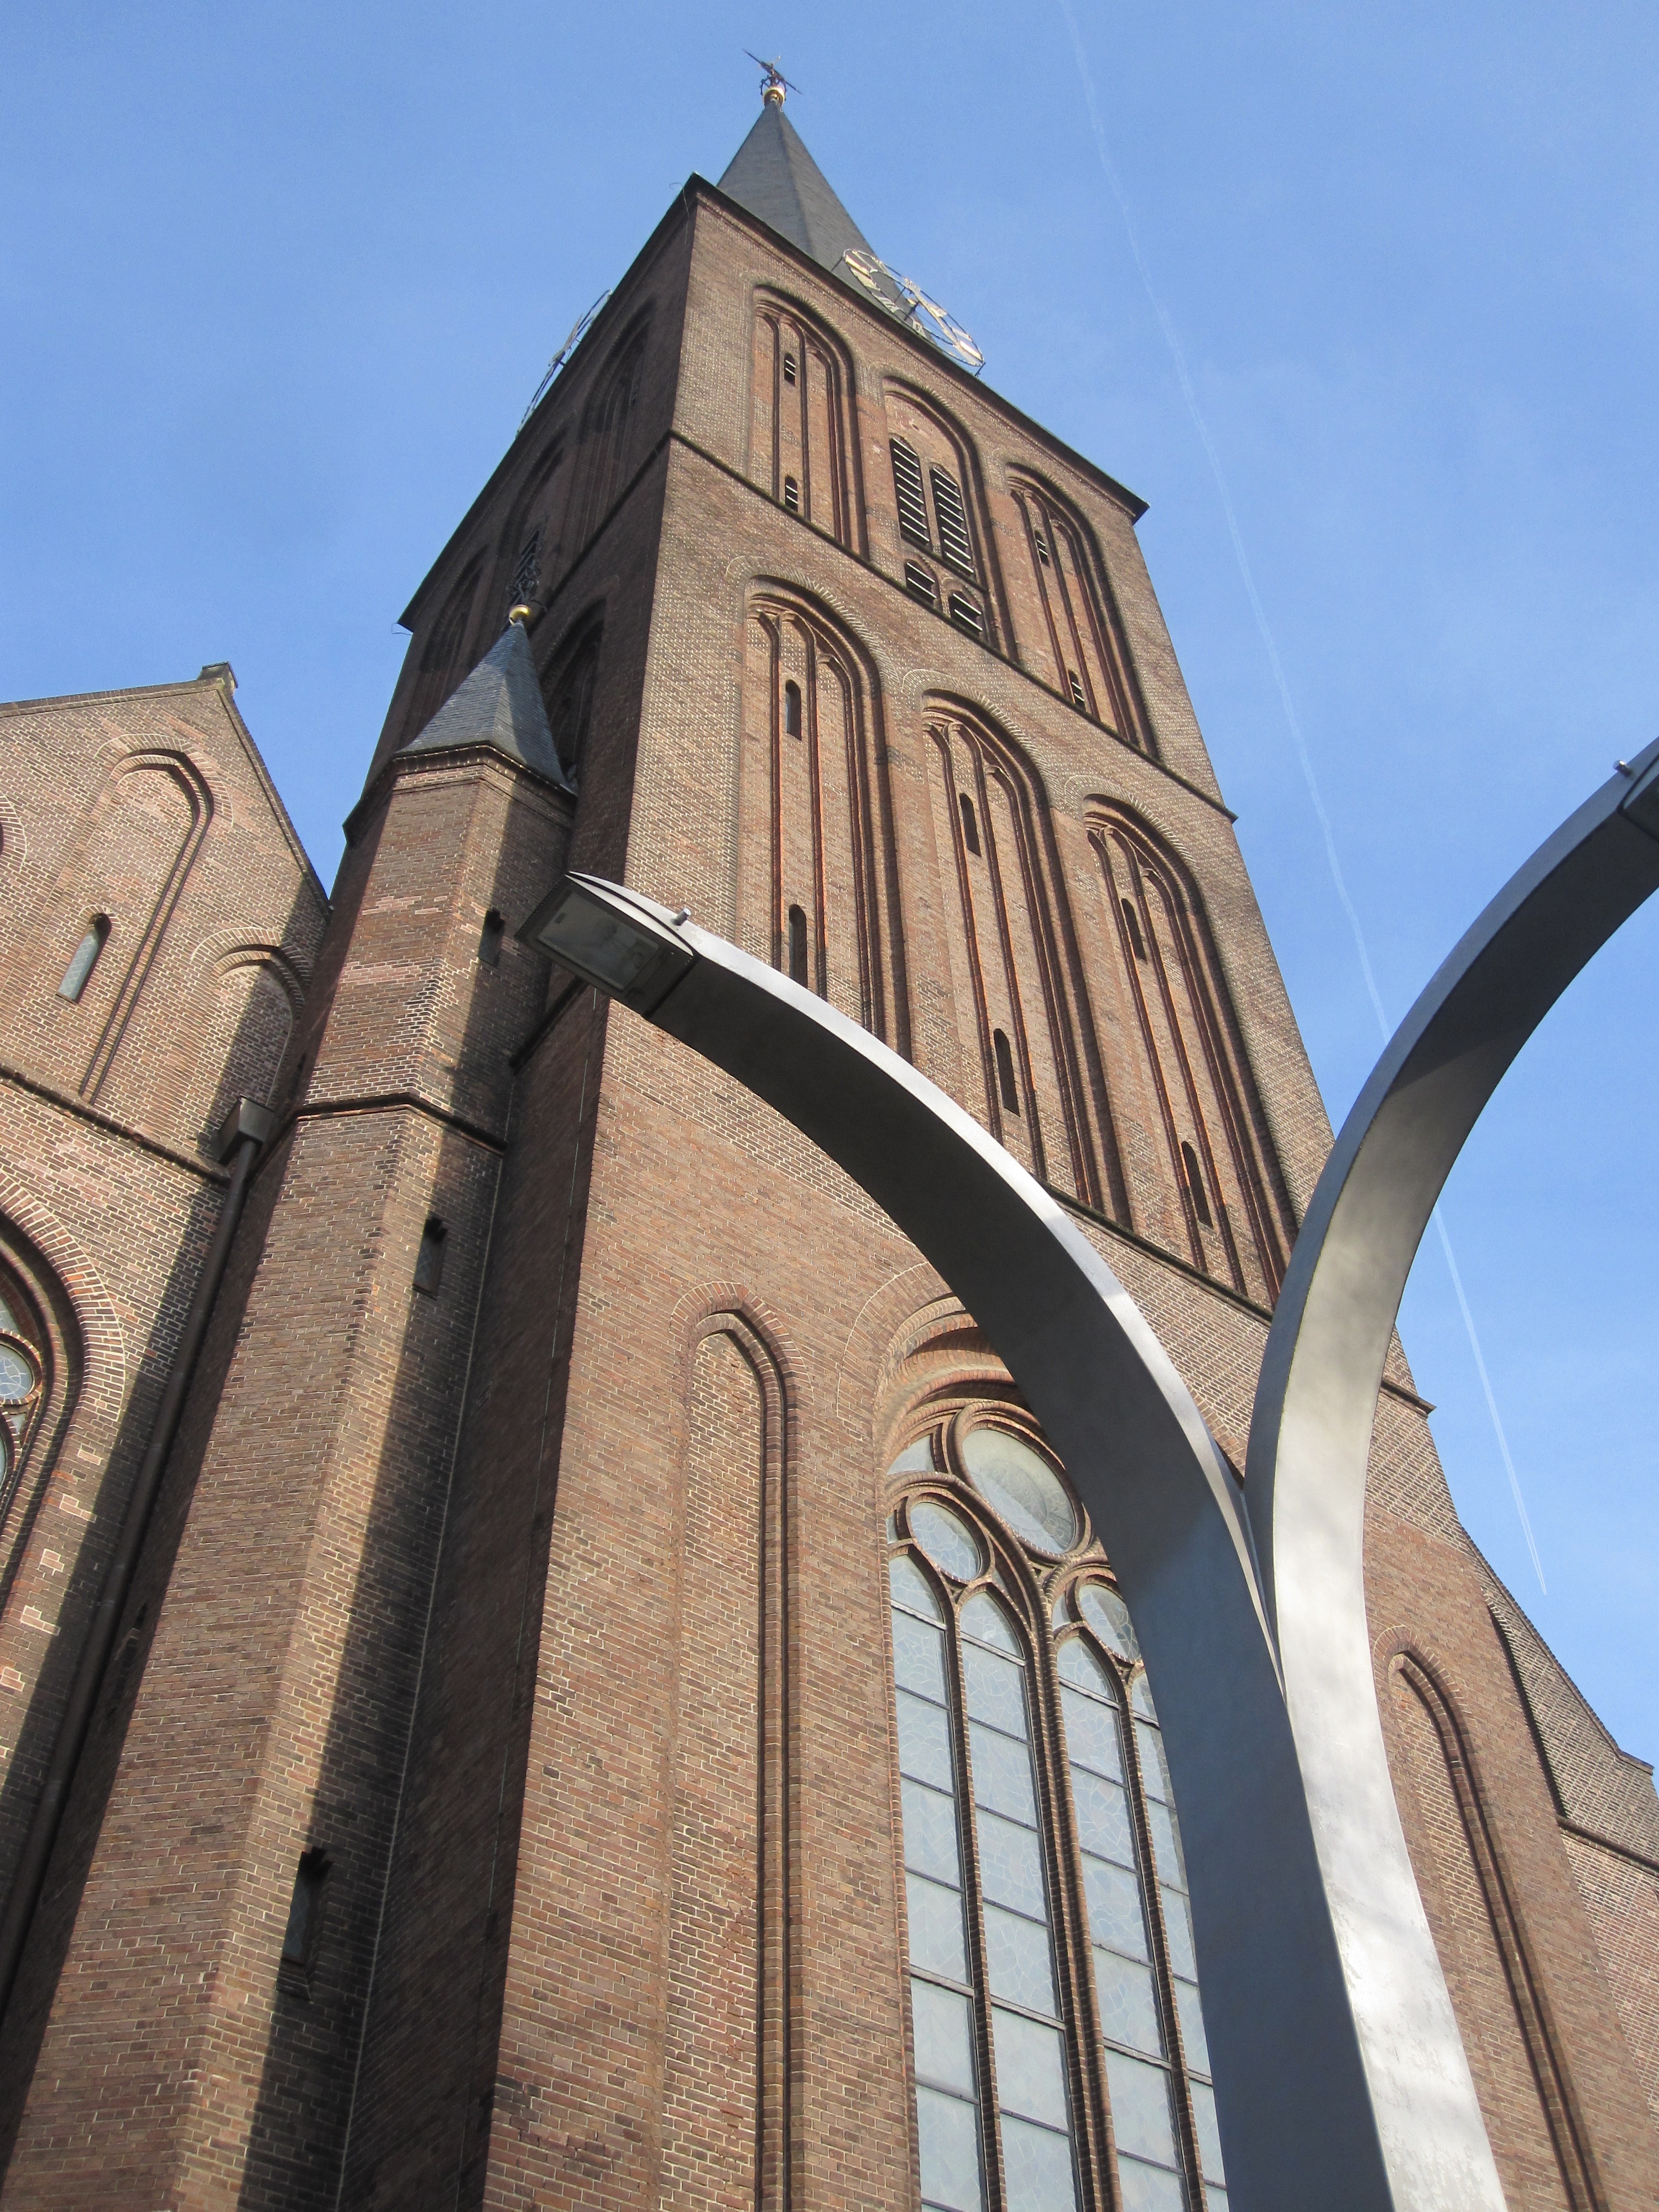
architecture, air, view, building, tower, landmark, facade, church, cathedral, chapel, place of worship, bell tower, spire, steeple, basilica, hengelo